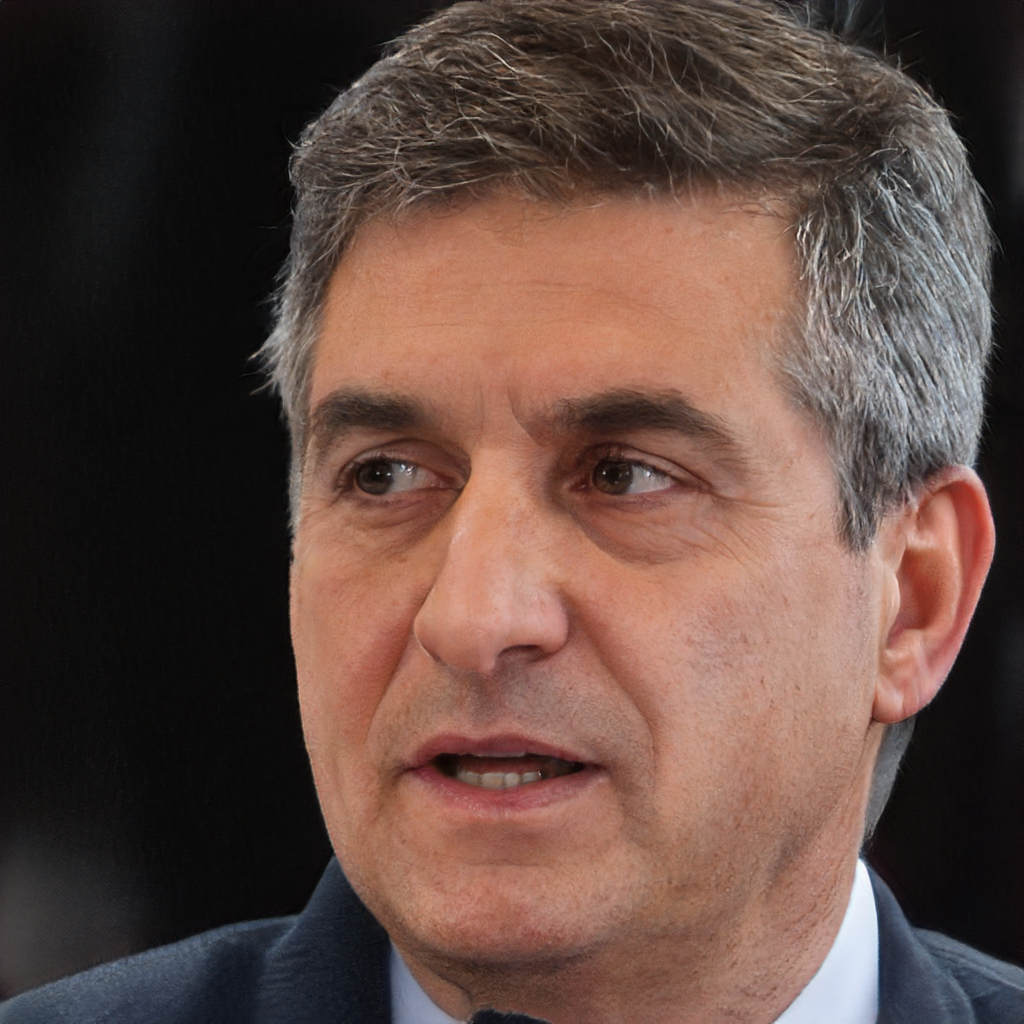
Label: Colored